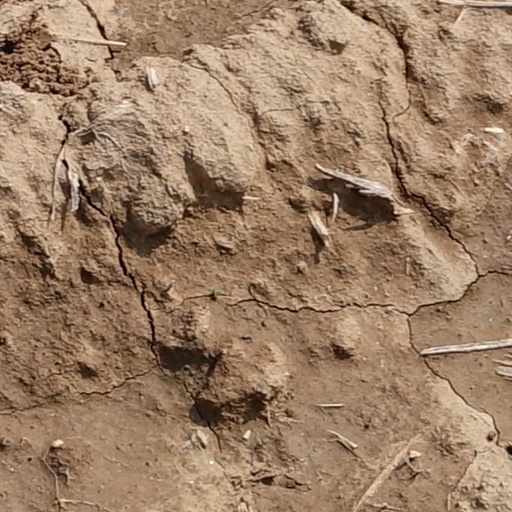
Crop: wheat